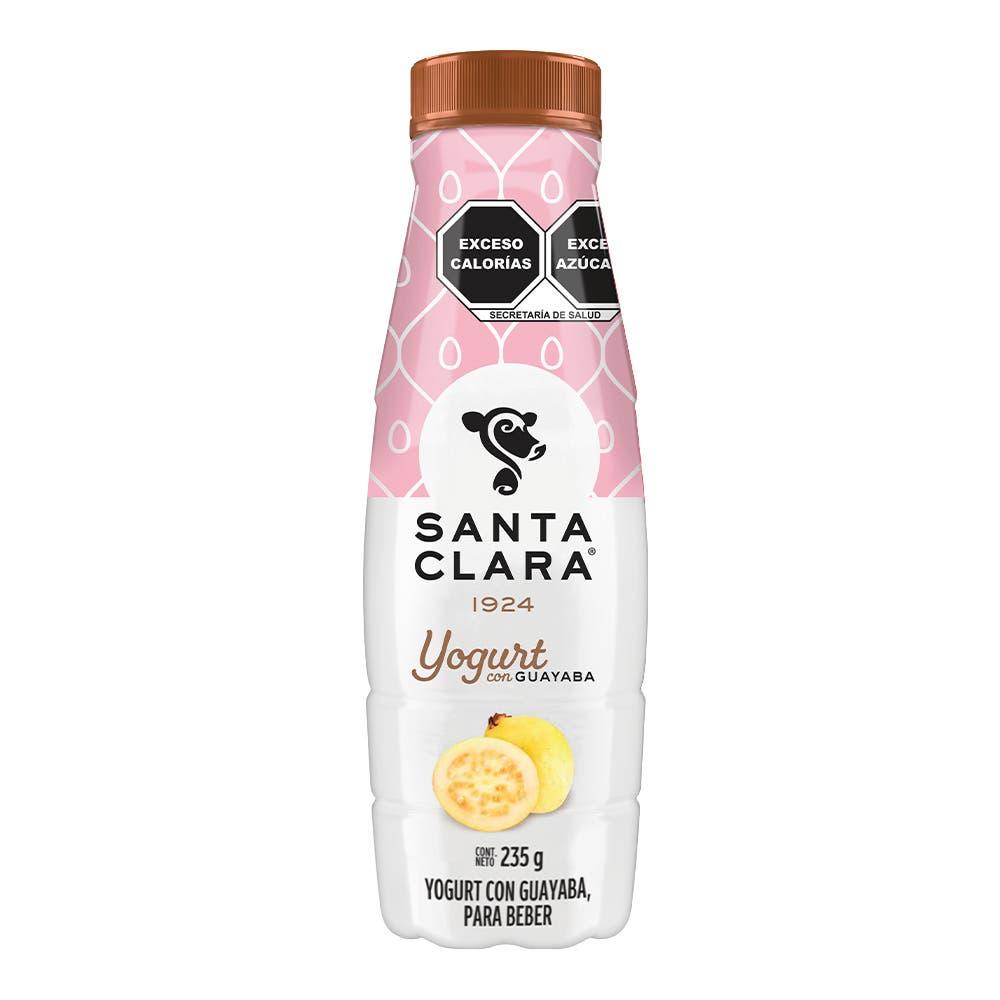
A Santa Clara drinkable yogurt with guava in a 235-grams plastic bottle